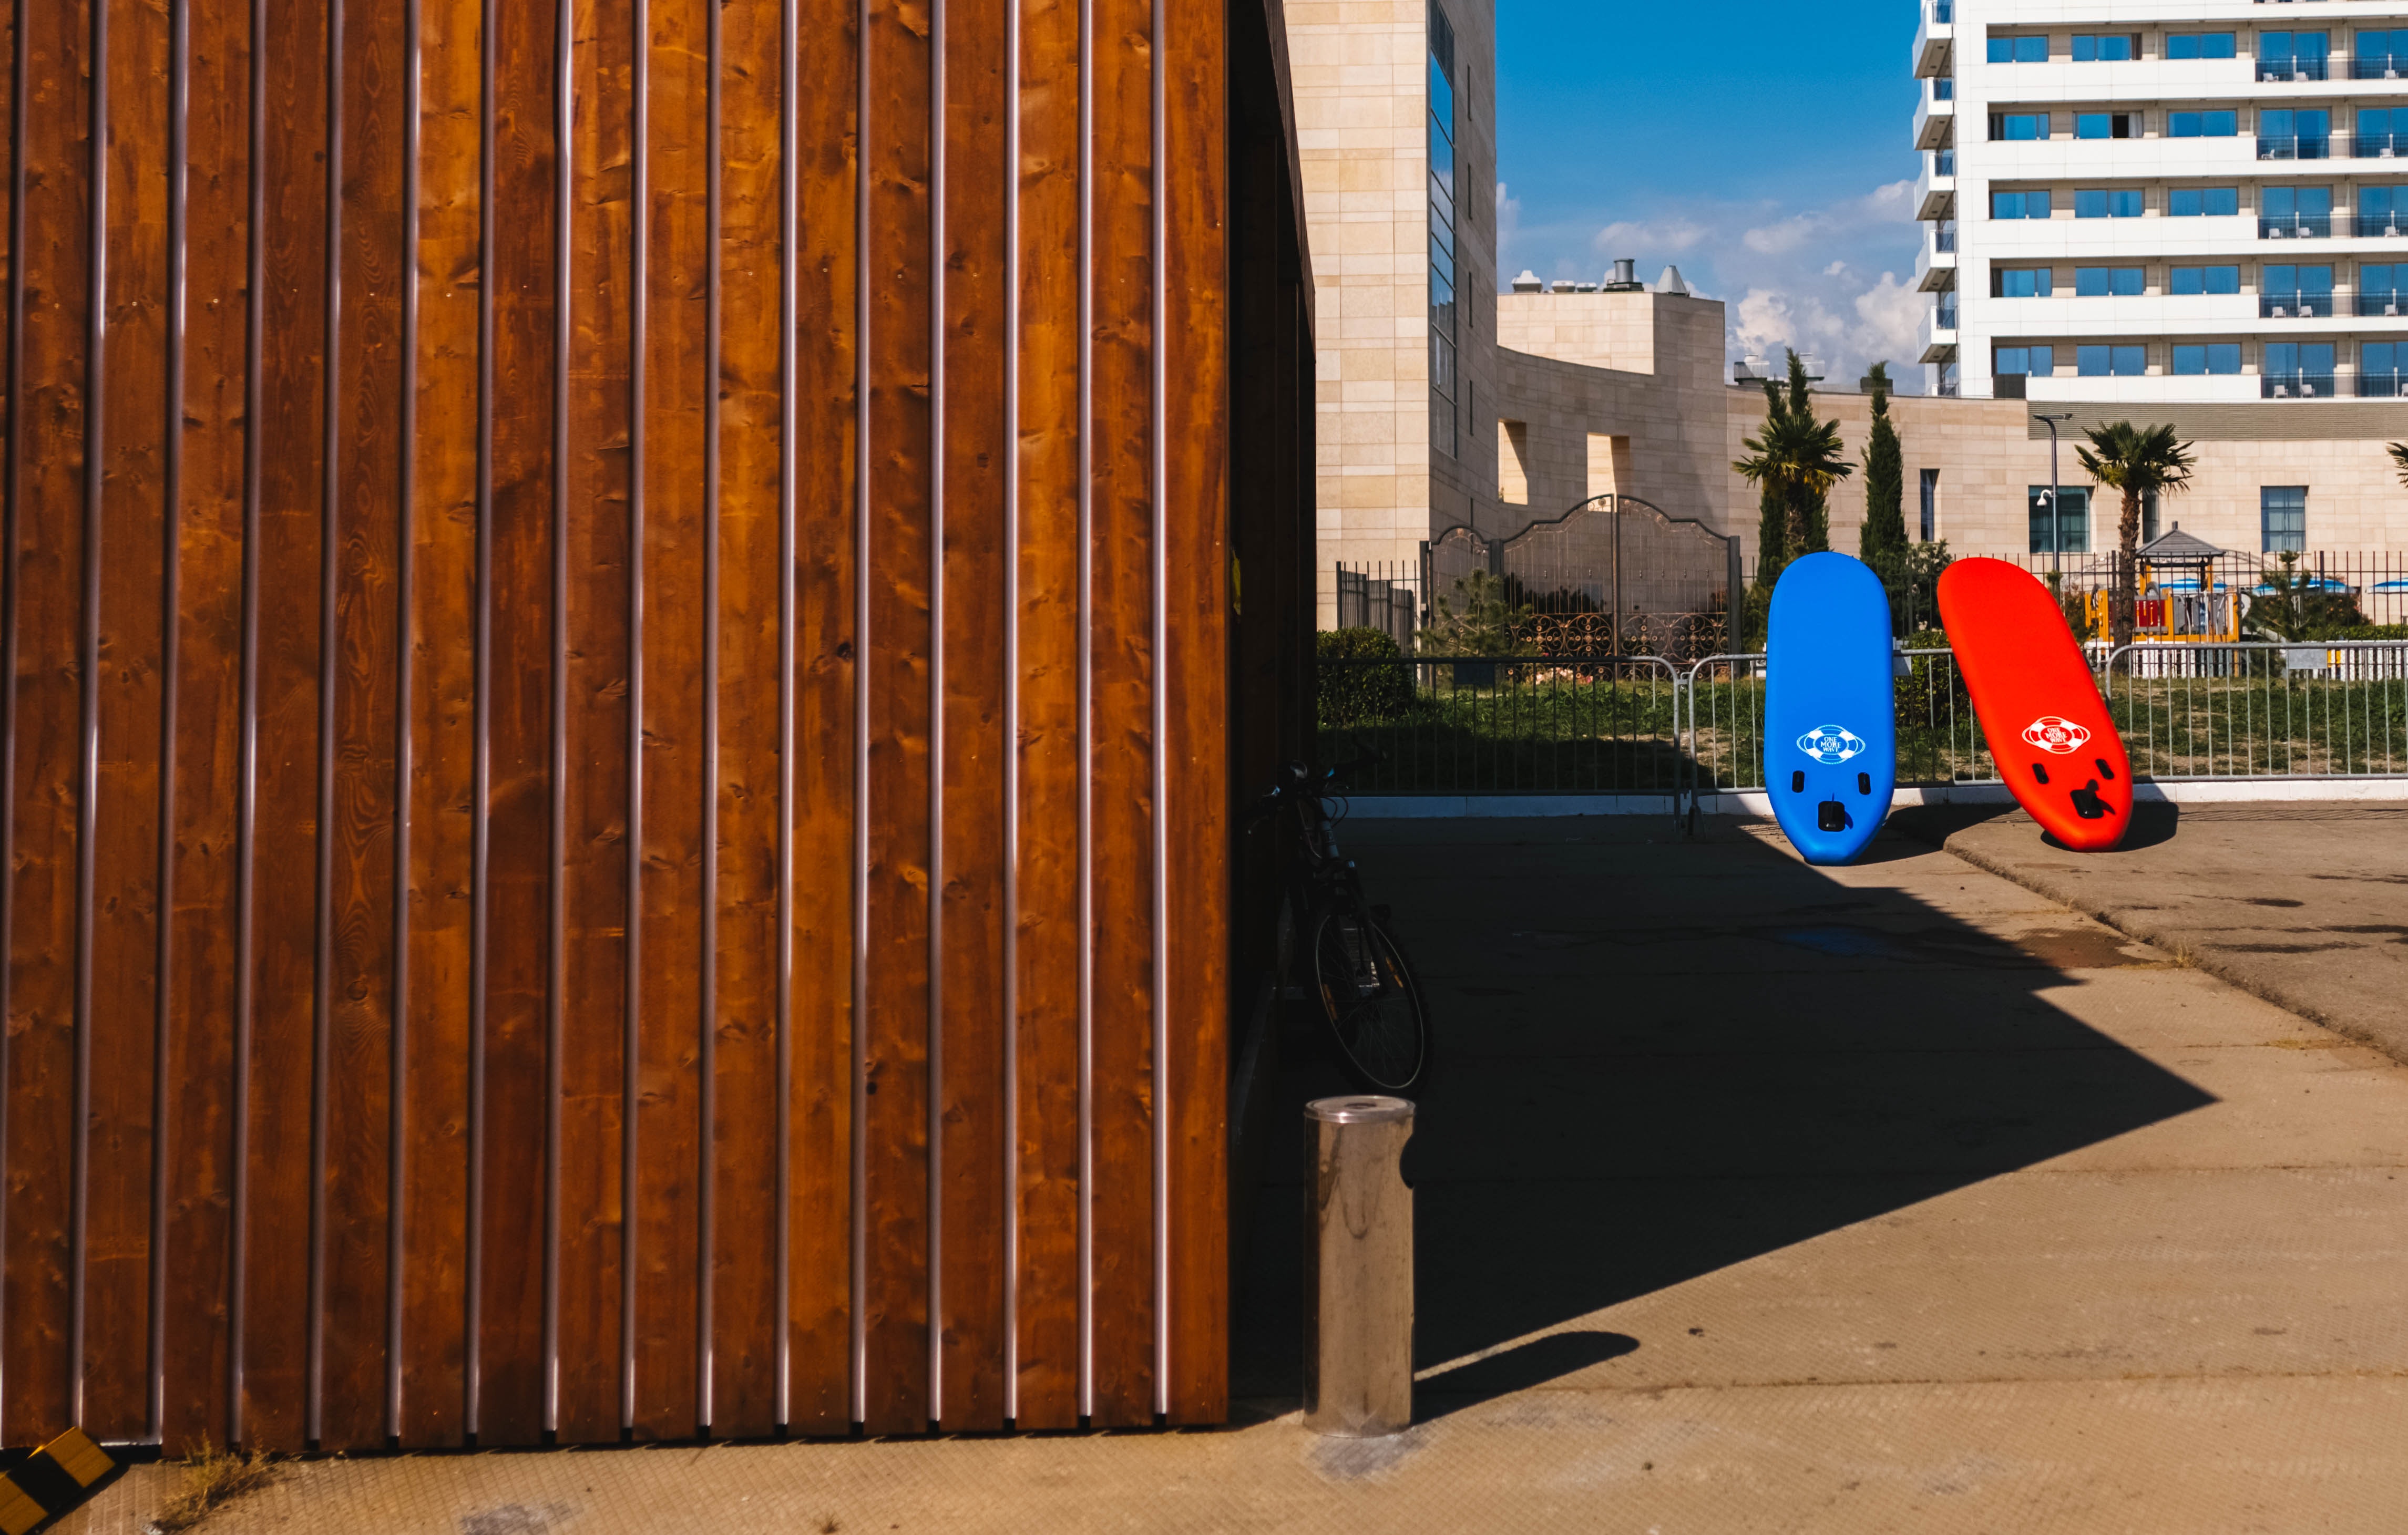
blue, red, wall, architecture, wood, furniture, city, shadow, building, vacation, door, house, vehicle, metal